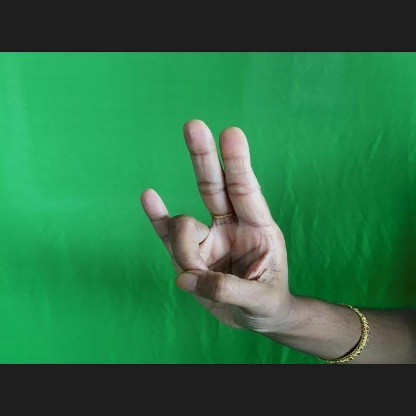
Mudra: Mayura